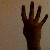
The image shows a hand gesture representing the number 4 in Indian Sign Language.